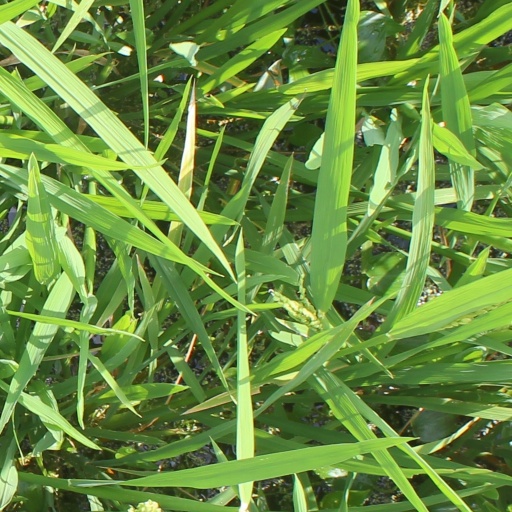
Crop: rice